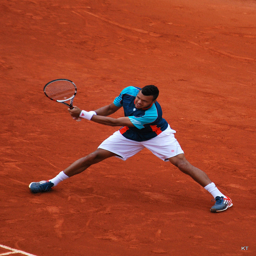
A man holding a tennis racquet on a tennis court.
A man in a straddle position swinging a tennis racquet .
A man swings his tennis racquet at a tennis match.
a tennis player in a blue shirt is playing tennis
A man is playing tennis on a clay court.